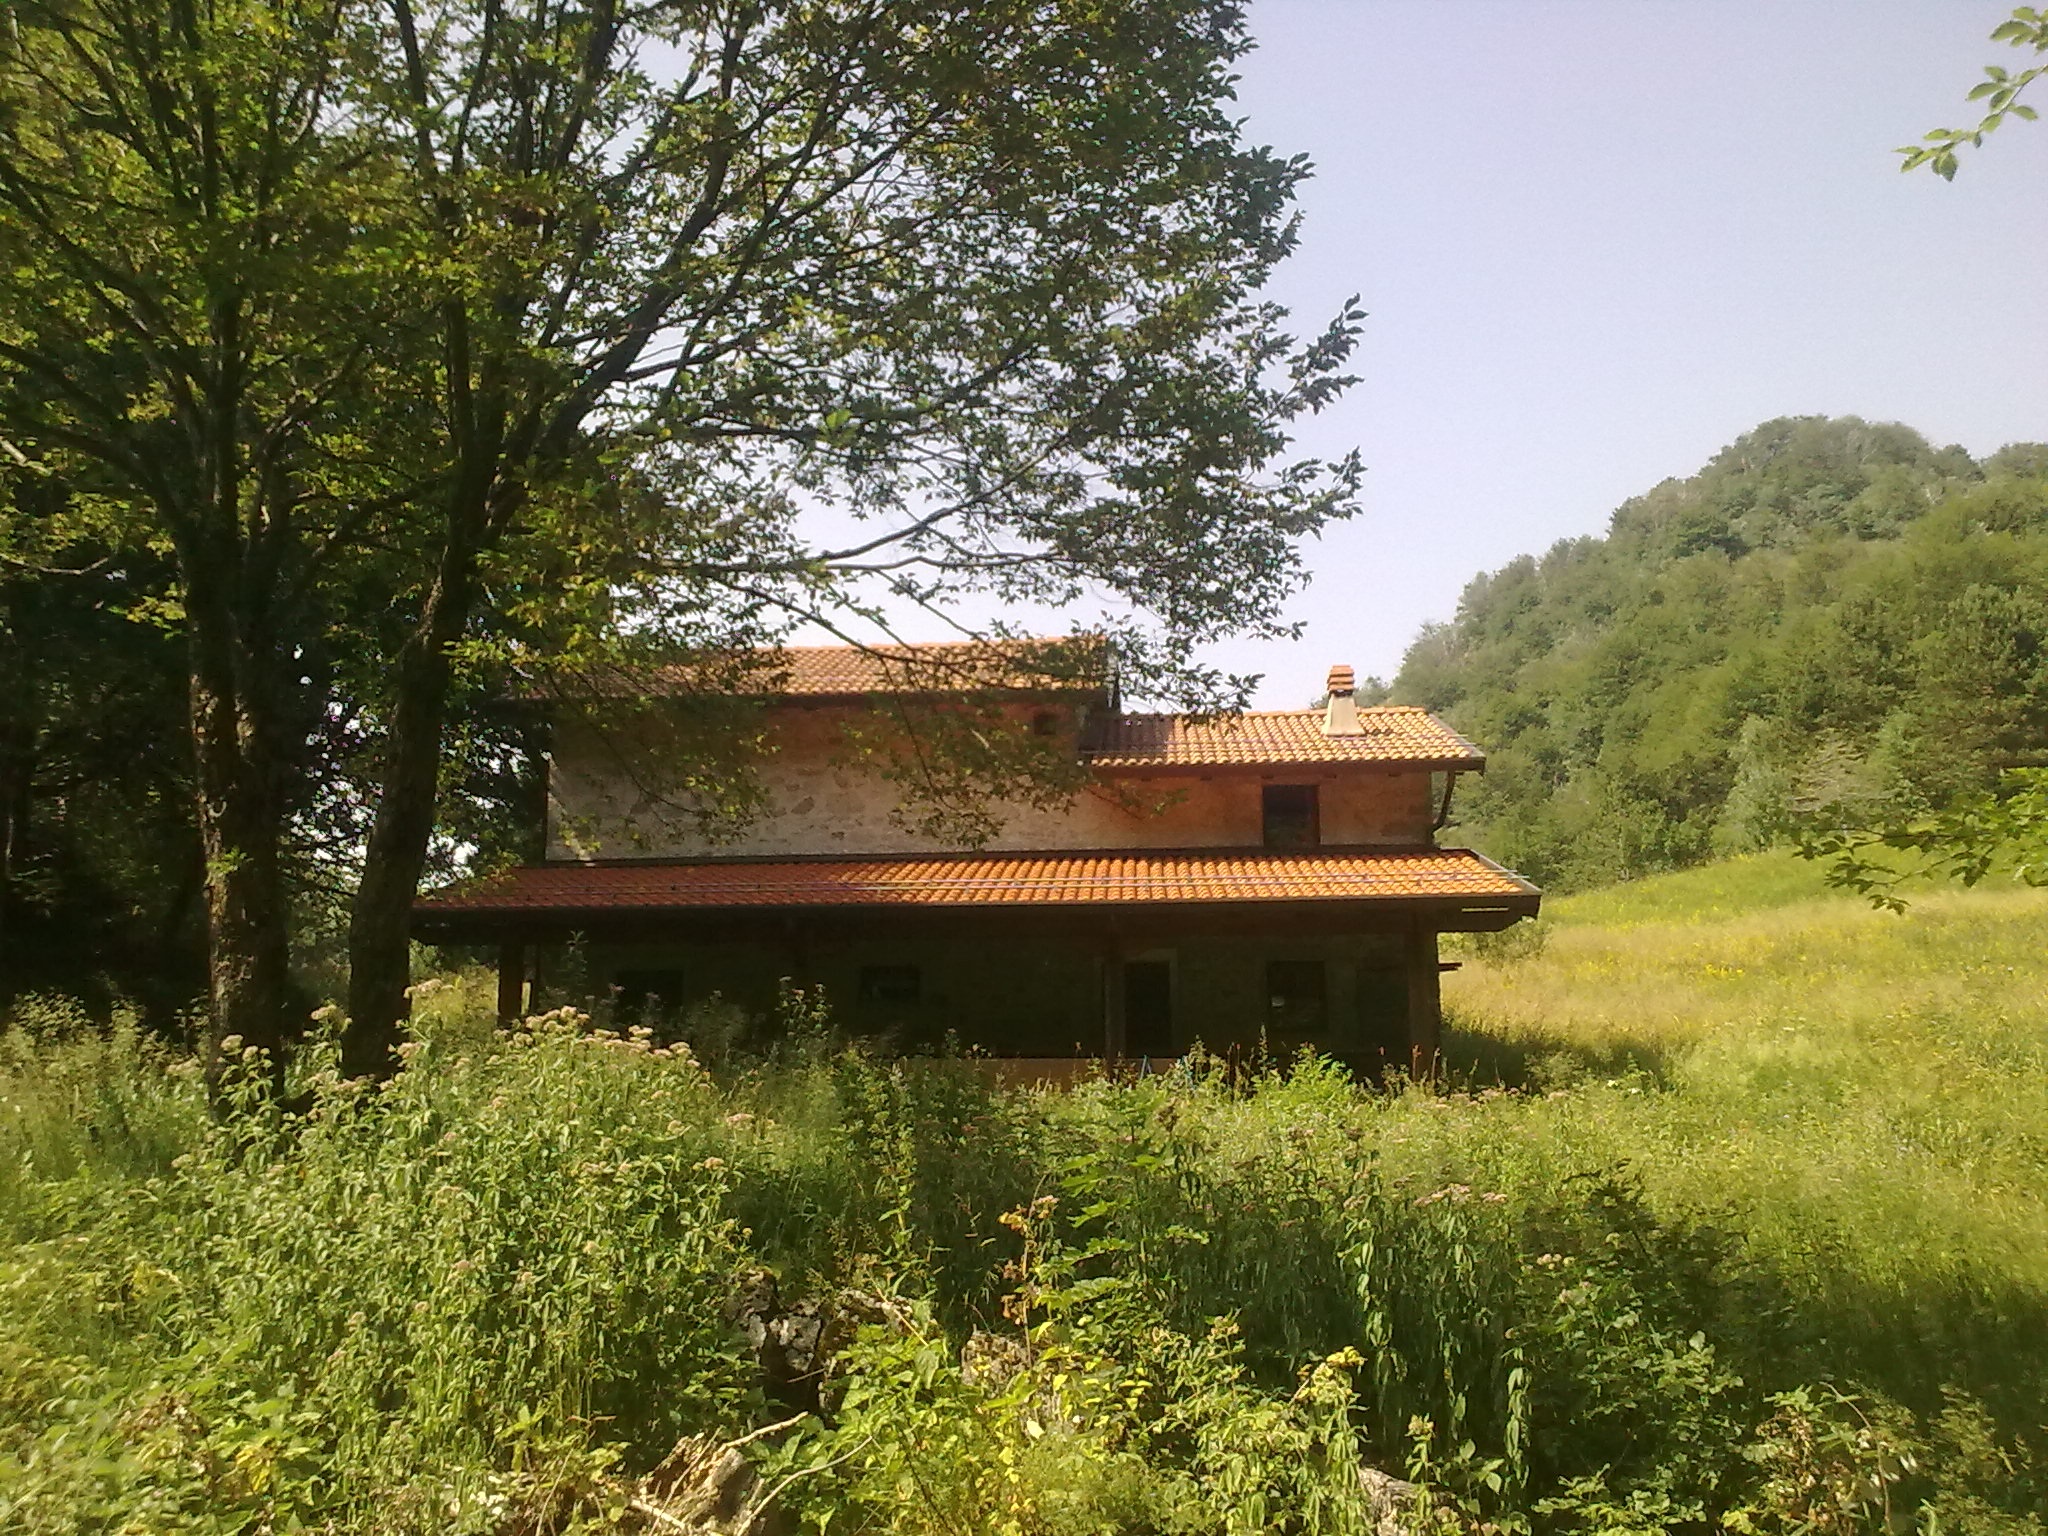
tree, forest, mountain, hiking, meadow, holiday, refuge, rural area, friuli venezia giulia